Joseph Watson, 1st Baron Manton

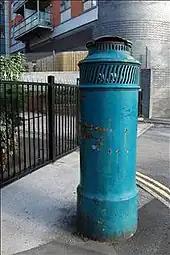
"Soapy Joe's Shaft", Whitehall Rd. Leeds. A surviving ventilation shaft of the former Leeds Electricity Dept., which sub-station stood adjacent on the north to Whitehall Soap Works

On 4 August 1906 Watson and William Lever, by then the largest manufacturer, met in the Grand Hotel in London to finalise a plan to set up a "Soap Trust" which would merge the major soap manufacturers into a monopoly, thereby gaining economies of scale in advertising and production costs. Watson favoured the use of a parent company whilst Lever preferred a scheme of exchange of shares between participating companies to bind them together. This occurred during a period of many corporate trusts in the United States. The scheme was strongly opposed by the "Daily Mail" newspaper which campaigned for a boycott by its readers of the trust brands. Profits at participating firms were thereby severely reduced. The Northcliffe Press in its expanding and highly popular campaign overstepped the mark by falsely asserting trust soaps were made from scented fish oil. Although Watson and Lever won substantial libel damages from the press, losses in reputation and profits had been suffered all round. On the proposal of Watson and Crosfield, another large manufacturer, the scheme was abandoned in November 1906. By then Watson had already disposed of much of his shareholding, previously all held by himself and his uncle Charles, to William Lever, in exchange for Lever Brothers shares to set up the trust.